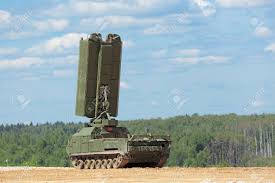
Label: 30N6E